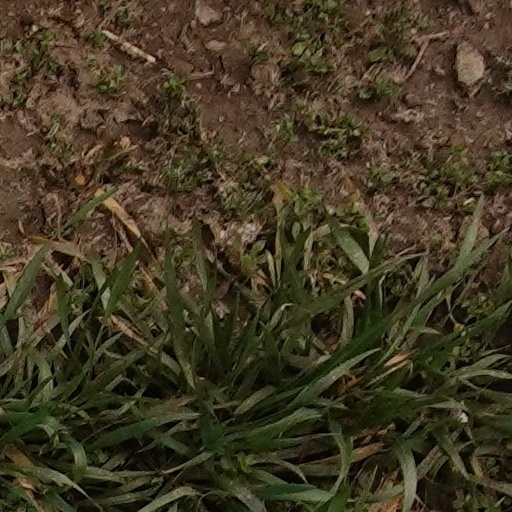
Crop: wheat